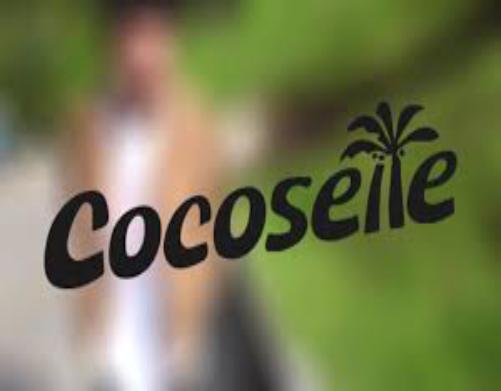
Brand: Cocosette
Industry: Food